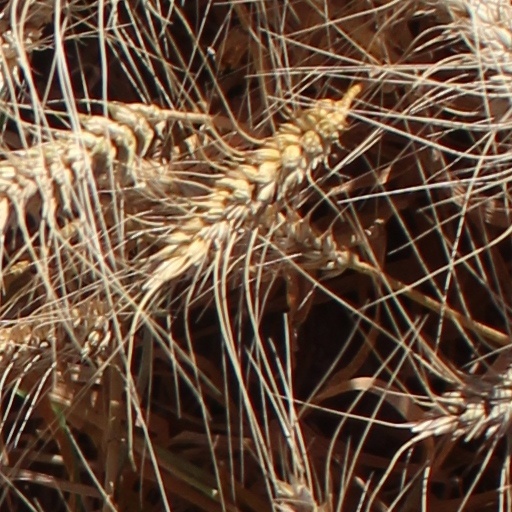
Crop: wheat